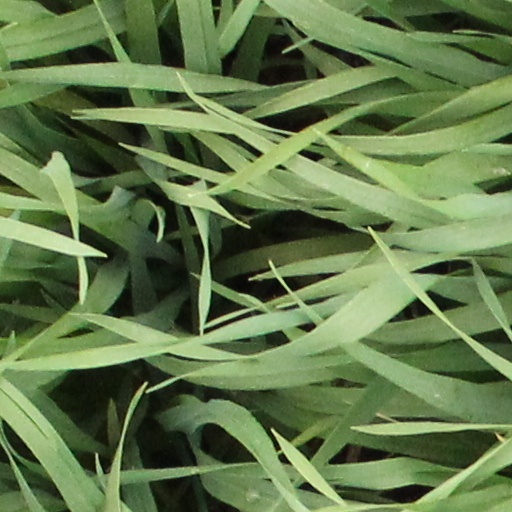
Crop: wheat